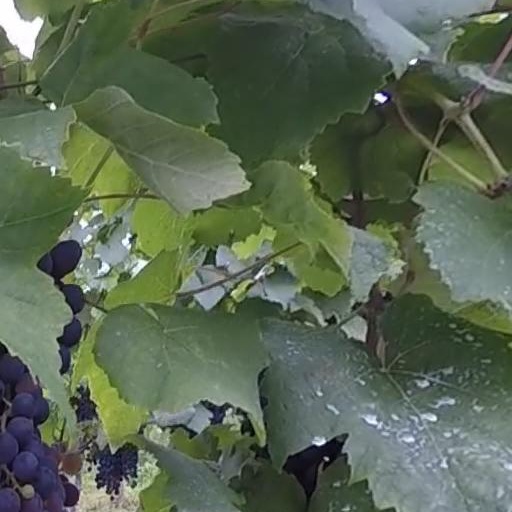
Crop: grape